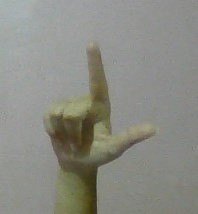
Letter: laam